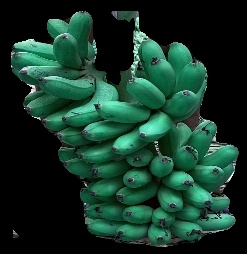
Variety: rasbale
Grade: grade1